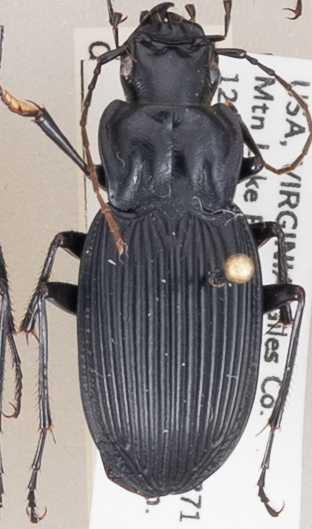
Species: Dicaelus teter
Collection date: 2018-06-05
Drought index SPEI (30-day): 0.552
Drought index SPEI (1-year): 0.47
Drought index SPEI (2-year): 0.63